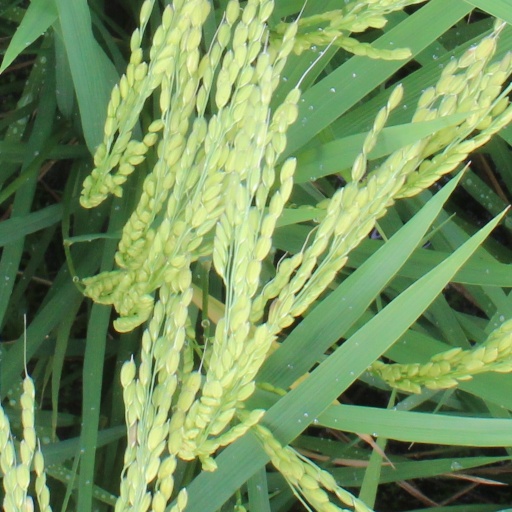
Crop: rice